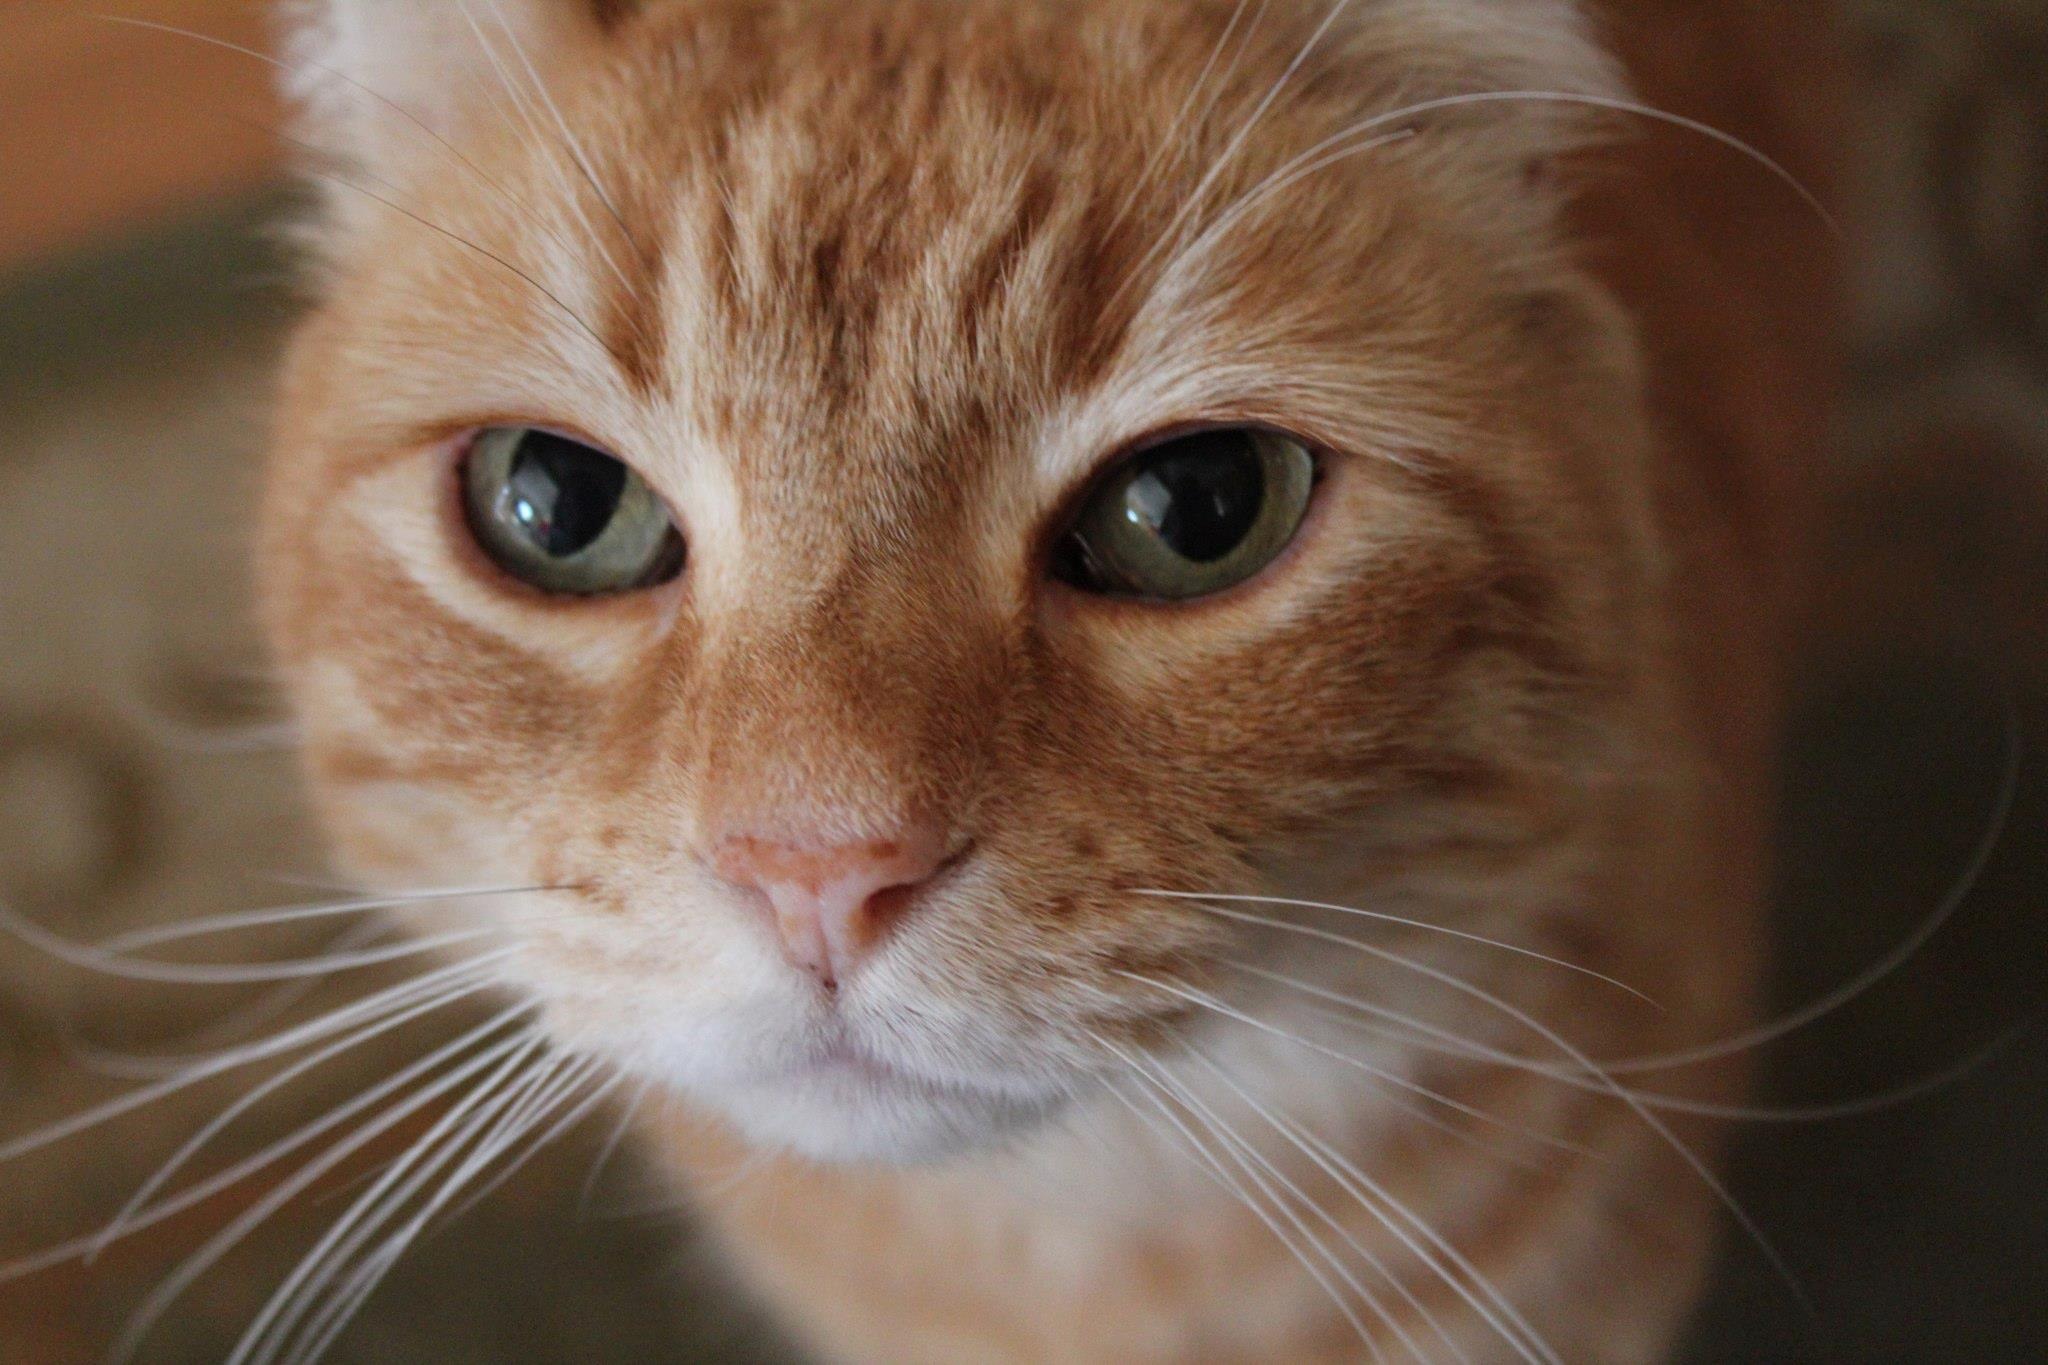
orange, kitten, cat, mammal, close up, face, nose, eyes, whiskers, snout, vertebrate, small to medium sized cats, cat like mammal, carnivoran, domestic short haired cat, rusty spotted cat